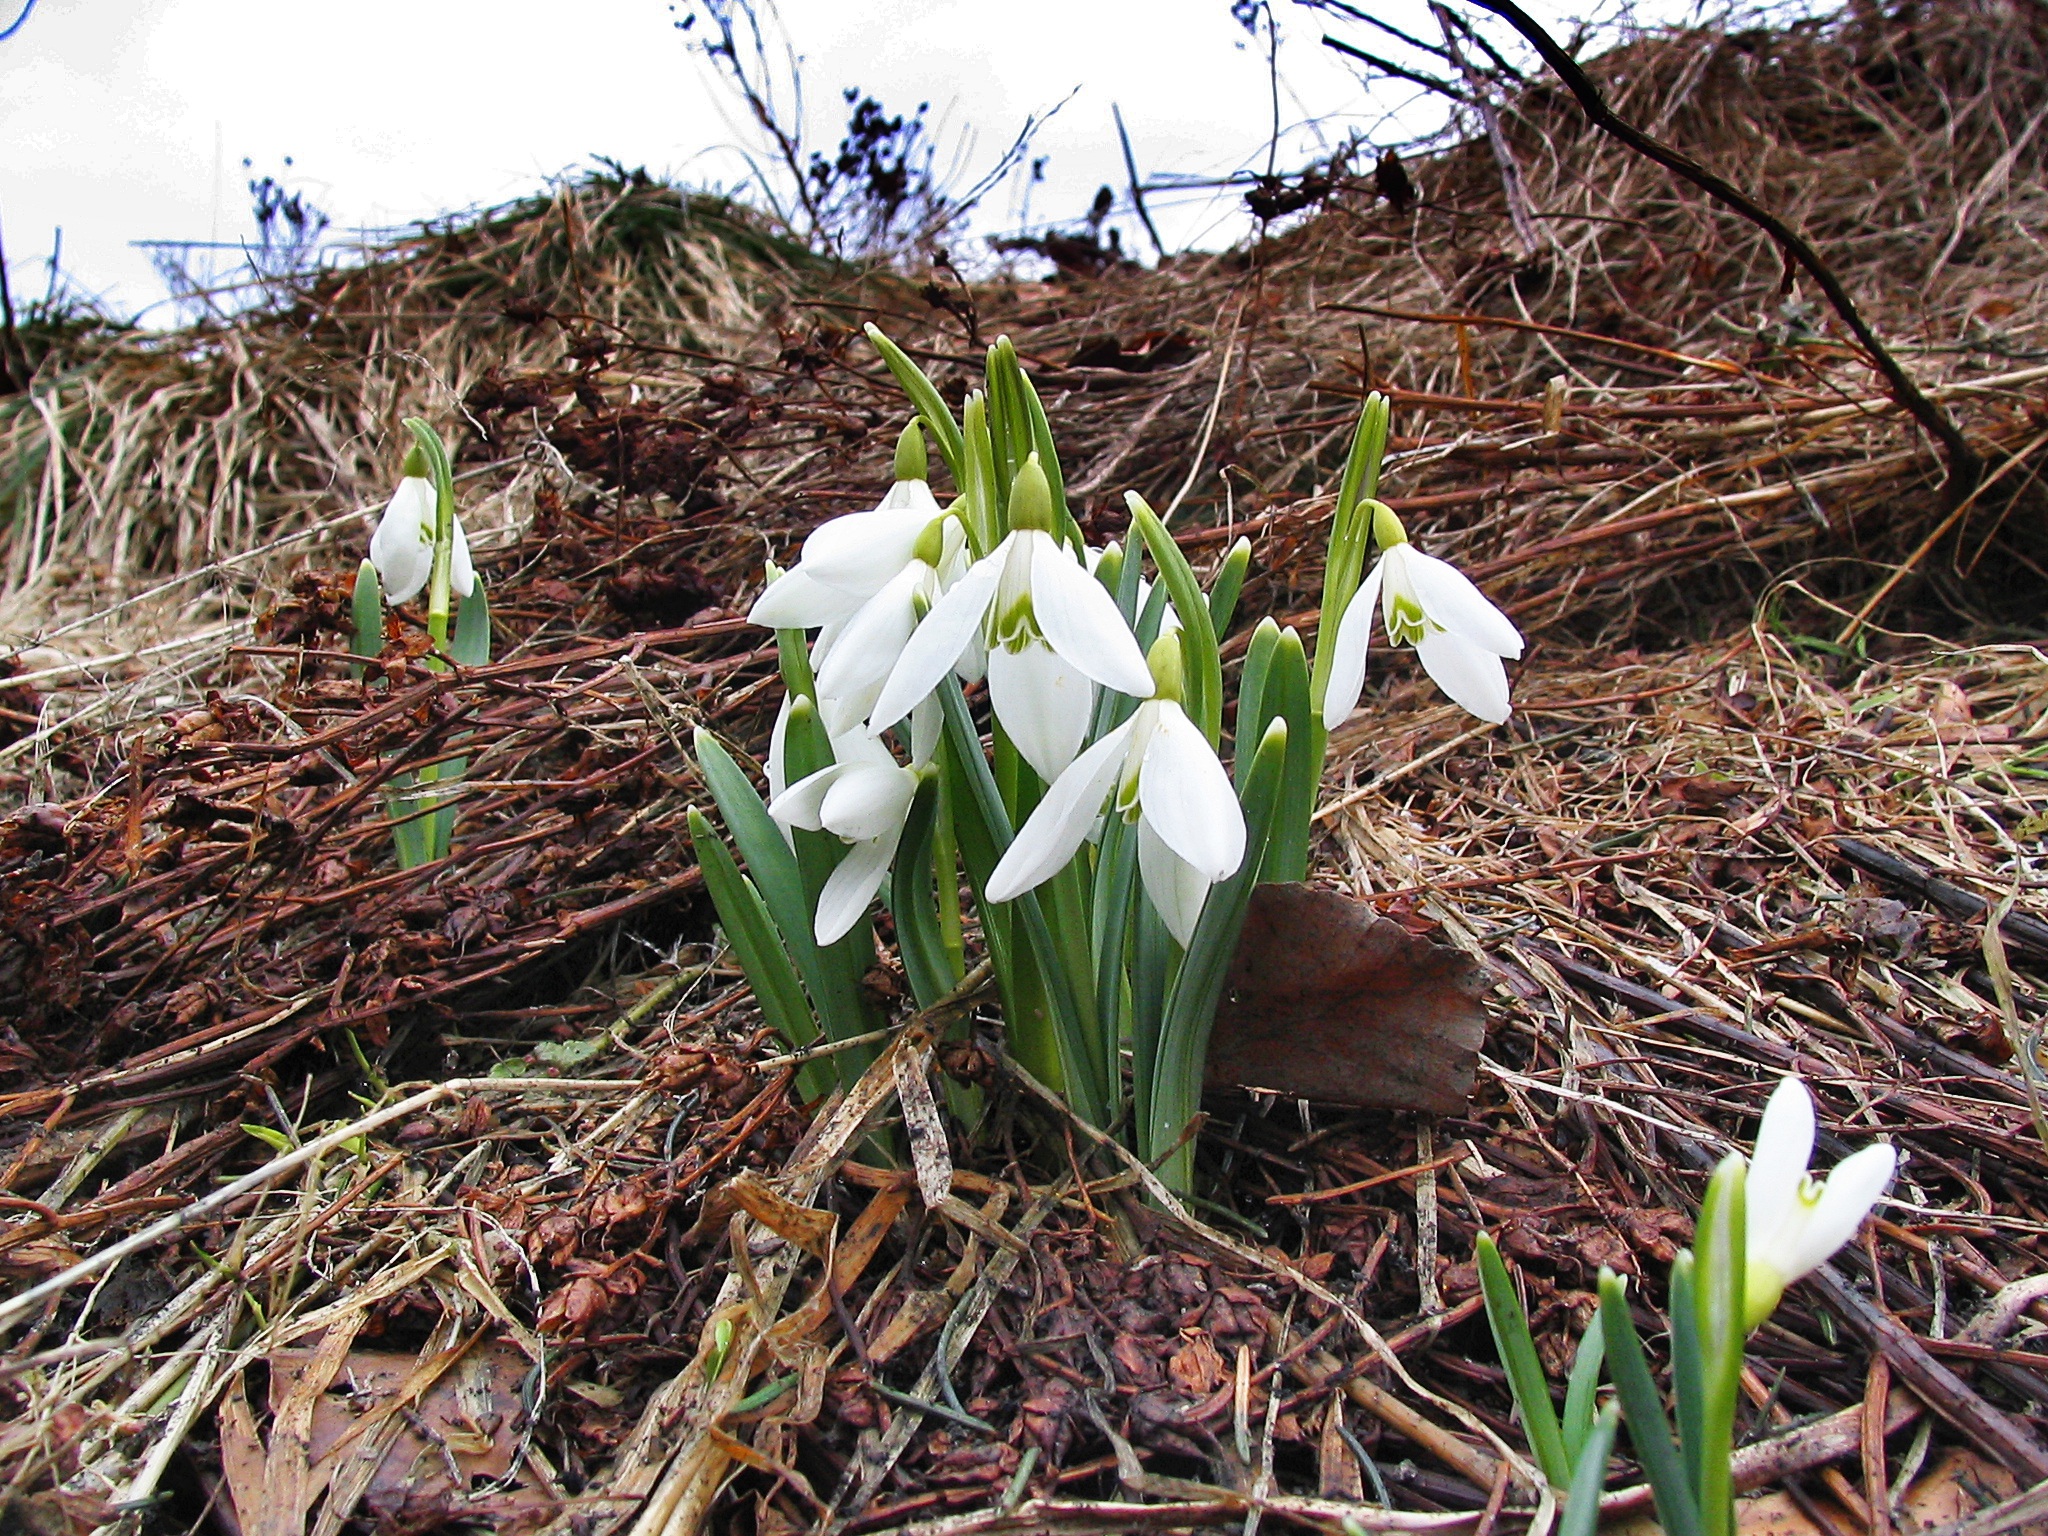
nature, plant, meadow, flower, spring, soil, botany, flora, white flower, flowers, snowdrop, tatry, snowdrops, galanthus, flowering plant, land plant, fawn lily